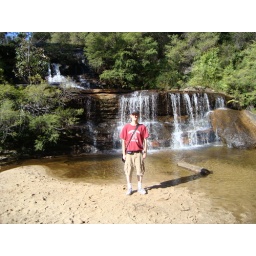
Me in front of a waterfall in the blue mountains